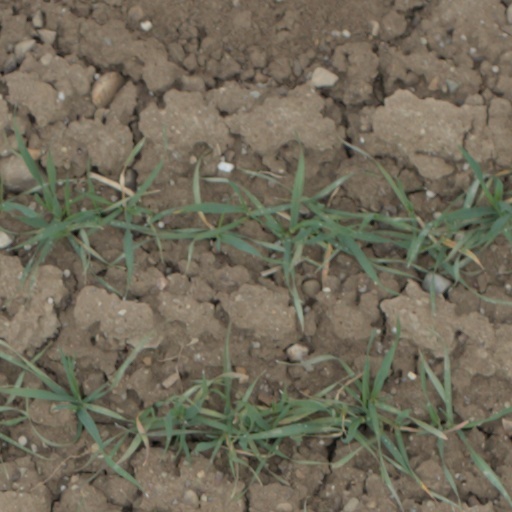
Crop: wheat